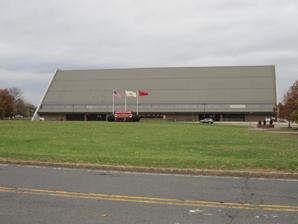
Building: Jersey Mike's Arena
Country: United States of America
Year built: 1977
Multi-purpose arena at Rutgers University Jersey Mike's Arena The RAC The Trapezoid of Terror Exterior view of the arena in 2010 Former names Rutgers Athletic Center (1977–1986, 2019-21) Louis Brown Athletic Center (1986-2019) Location 83 Rockafeller Road Piscataway, New Jersey 08854 Coordinates 40°31′31″N 74°26′28″W / 40.52528°N 74.44111°W / 40.52528; -74.44111 Owner Rutgers University Operator Rutgers University Capacity 8,000 Surface Hardwood Construction Broke ground 1975 Opened November 30, 1977 ; 47 years ago ( November 30, 1977 ) Tenants Rutgers Scarlet Knights ( NCAA ) teams: Men's basketball (1977–present) Women's basketball (1977–present) Professional teams New Jersey Nets ( NBA ) (1977–1981) Website scarletknights.com/jersey-mikes-arena Jersey Mike's Arena , commonly known as the RAC (an initialism for Rutgers Athletic Center , its former official name), is an 8,000-seat multi-purpose arena in Piscataway, New Jersey on Rutgers University 's Livingston Campus . The building is shaped like a truncated tent with trapezoidal sides on the north and south ends.  It is home to the men's and women's Rutgers Scarlet Knights basketball teams as well as the wrestling and gymnastics teams.  Previously, the university used the 3,200-seat College Avenue Gym from 1931 to 1977. History The arena opened on November 30, 1977, with a win against rival Seton Hall . The arena was known as the Rutgers Athletic Center until 1986, when it was renamed for Louis Brown, a Rutgers graduate and former member of the varsity golf team, who made a large bequest to the university in his will.  Despite the name change, the building was still largely referred to as "The RAC" (pronounced "rack") by students, alumni, fans, and players. In 2019, all references to Louis Brown were removed from the arena and all university websites, which resumed using the arena's original name, "The Rutgers Athletic Center." In 2021, the arena was renamed Jersey Mike's Arena, after selling its naming rights. Reputation Inside Jersey Mike's Arena during a basketball game Jersey Mike's Arena is renowned for being one of the loudest arenas in college basketball when at maximum capacity. The trapezoidal design of the building allows the crowd noise to resonate, creating a deafening environment. The RAC has even been described as being "louder than a 747 at Newark Airport ." ESPN 's Jay Bilas has lauded the Jersey Mike's Arena, saying, "The Scarlet Knights play great there, and the crowd is right on top of you and intimidating." Former opponents have also extolled the RAC's atmosphere.  Former Connecticut Guard Ben Gordon said, "It is very difficult at the RAC.  They have a great home crowd.  The student body and everybody really comes out to support them.  Just the way the gym is shaped, it seems like everybody is on top of you. At times, if you're not focused, you can get lost in the game just by how intense the crowd is." Former Syracuse forward Hakim Warrick notes that "they (the fans) are definitely some of the best fans on the road that I’ve played against. It's crazy how much they love their team. The way the gym is made, it's just made to keep the noise in. It's loud and crazy down there." Former opposing Student-Athletes have been overheard to say that Section 206 Row H is as loud as it gets in there and clearly effected their performance. Non-Rutgers sporting events The arena was the home of the NBA 's New Jersey Nets from their second year in the NBA , 1977, when the team moved from the Nassau Veterans Memorial Coliseum in Uniondale, New York, until 1981, when the Brendan Byrne Arena opened at the Meadowlands Sports Complex . It also hosted the 1985 and 1989 Atlantic 10 Conference men's basketball tournaments. The arena is also the site for the girls and boys Middlesex County high school basketball tournament finals, and various boys and girls New Jersey high school basketball state playoff games. On Saturday April 13, 1996, a Professional Bowler's Association tournament was broadcast live from the arena on ABC, the Johnny Petraglia Open. Non-sporting events Concerts The Grateful Dead played at the Rutgers Athletic Center on May 15, 1981. Styx brought their Grand Illusion to the RAC on October 24, 1979. Linda Ronstadt also played here on her "Living in the USA" tour and sang with a terrible sore throat. Also, Linda Ronstadt played the RAC on April 11, 1980, for her "Mad Love" tour, and on October 22, 1987, R.E.M. played the RAC with 10,000 Maniacs opening. On April 25, 1980, Frank Zappa played a show at the RAC. The arena was used on Friday, April 27, 2007, for Rutgersfest, an annual concert normally held outdoors, but held in the RAC that time due to rain.  The performers were The Roots , Hawthorne Heights , and Everclear .  Due to lack of seating, only 5,000 tickets were given out, angering the 15,000 or so (est.) other students who were then unable to attend. May 3, 2008, The RAC hosted SpringBlaze 2008, a concert featuring Christian rock bands with a special appearance by Rutgers Football Head Coach Greg Schiano . Other events On December 2, 1983, a local nonprofit, Visions-Innervisions Productions, hosted a fundraiser for Headstart and other community services at the RAC beginning with the annual university Step-Show, viewing the debut of Michael Jackson's Thriller on 20' screens, one above each hoop, followed by Motown's D-Train, live. The arena is used every June as a graduation hall for J. P. Stevens High School , Edison High School , Piscataway Township High School , and North Brunswick Township High School , as well as for other high schools in surrounding cities.  The graduations are free for anyone to attend. Starting in 2014, Rutgers University Dance Marathon is held at the RAC, having moved from the College Avenue Gym. Possible expansion Rutgers hosts Northwestern in a Big Ten Men's Basketball conference game on February 9, 2020 In 2010, the Newark, New Jersey–based Star-Ledger and the Rutgers University newspaper, The Daily Targum have reported that former Rutgers Athletic Director Tim Pernetti planned to expand the Louis Brown Athletic Center to include more practice facilities, more concourse space, and a seating expansion to accommodate 12,500 fans, including club seating and premium restaurants. Pernetti also stated that he wanted to book more concerts at the arena and at nearby Rutgers Stadium . When the Scarlet Knights joined the Big Ten Conference in 2014, the RAC was the smallest arena in conference, with slightly fewer seats than the 8,117 that Northwestern 's Welsh–Ryan Arena sat at the time. However, after the renovations of Welsh-Ryan during the 2017–18 season, in which the listed capacity was decreased, Welsh-Ryan Arena is now smaller, making the RAC the second-smallest arena in the conference. The other 16 Big Ten schools' arenas all seat at least 10,000. See also New Jersey portal List of NCAA Division I basketball arenas List of New Jersey music venues by capacity References